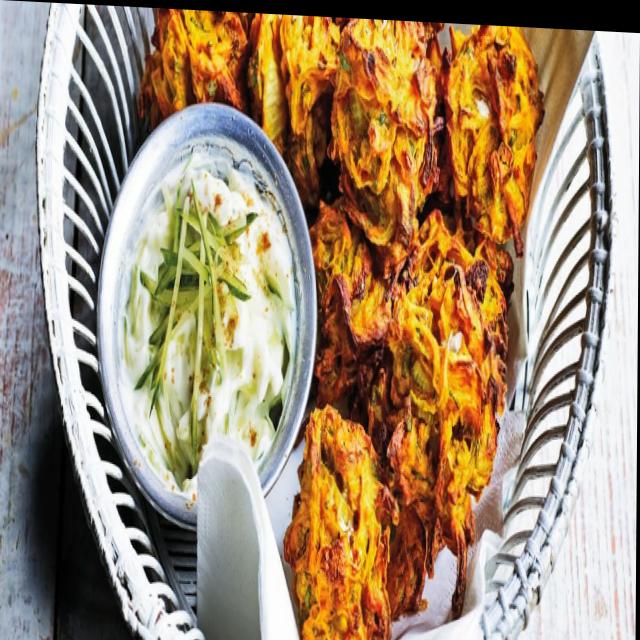
Dish: pakode